History of Tulsa, Oklahoma

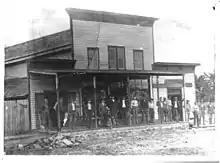
James M. & Harry C. Hall Store on First Street, 1890

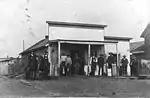
T. J. Archer General Store on First Street, 1893

The Hall brothers, James M. and Harry C., who had operated the railway's company store in Vinita chose the point at which the railroad stopped. They initially selected a site where the railroad crossed what would become Lewis Avenue and pitched a tent for the store there. This location was just inside the boundary of the Cherokee nation. When the Halls discovered that the Creek Nation had fewer restrictions on the activities of white merchants, they moved the store a couple of miles west to what would become First street and erected a more permanent wooden building. James M. Hall, who would later be referred to as the 'Father of Tulsa,' marked off Tulsa's first streets, built its first permanent store, organized its first church, school, and government, and served as Tulsa's first Interim Postmaster.